Chip E.

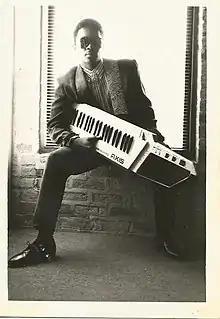

Irwin Larry Eberhart II, better known by his stage name Chip E. (born 1966), is an American DJ and record producer. He is one of the early artists of the then-burgeoning house music movement that began in 1980s Chicago.